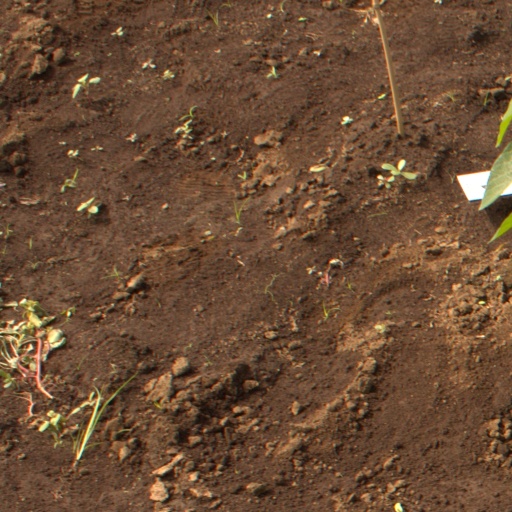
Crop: soybean